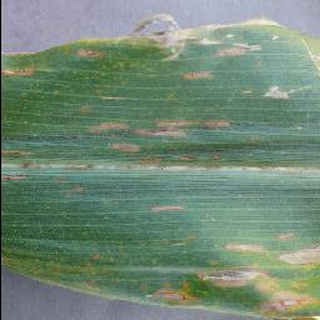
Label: corn_cercospora_leaf_spot